Shrew

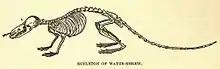
Water shrew skeleton

In general, shrews are terrestrial creatures that forage for seeds, insects, nuts, worms, and a variety of other foods in leaf litter and dense vegetation e.g. grass, but some specialise in climbing trees, living underground, living under snow, or even hunting in water. They have small eyes and generally poor vision, but have excellent senses of hearing and smell. They are very active animals, with voracious appetites. Shrews have unusually high metabolic rates, above that expected in comparable small mammals. For this reason, they need to eat almost constantly like moles. Shrews in captivity can eat to 2 times their own body weight in food daily.